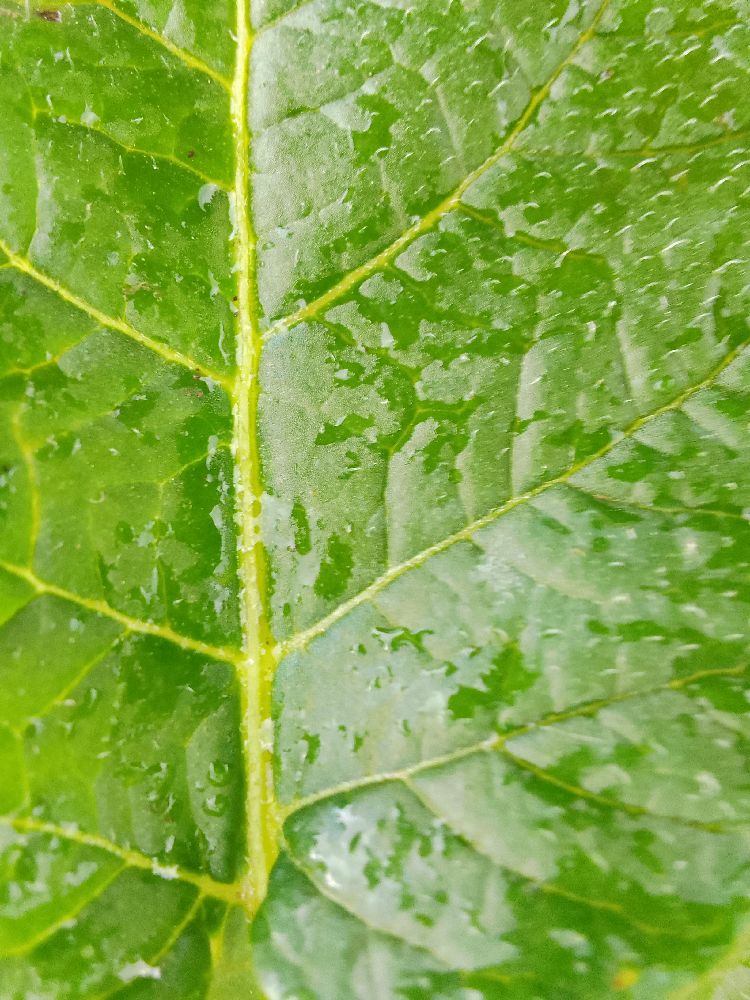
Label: Healthy